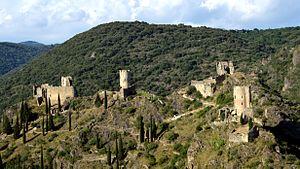
Châteaux de Lastours
Les châteaux de Lastours sont quatre châteaux du pays cathare situés dans la commune de Lastours dans le département de l'Aude en région Languedoc-Roussillon. Les quatre châteaux sont construits sur un éperon rocheux au-dessus du village de Lastours, isolés par les profondes vallées de l'Orbiel et du Grésillou. Ils étaient le verrou du Cabardès d'où le nom du château principal : Cabaret. Ils sont bâtis à 300 mètres d'altitude dans le même axe : Cabaret, la tour Régine, Surdespine et Quertinheux légèrement en retrait. Le site est classé monument historique depuis 1905 et des fouilles archéologiques sont toujours en cours.